San Francisco 49ers

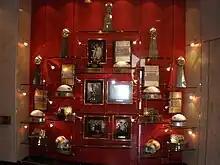
49ers wall of trophies at the Marie P. DeBartolo Sports Center

In 1990, the 49ers won their first 10 games, and they eventually finished 14–2. They ripped through the season, and the coveted third consecutive Super Bowl victory seemed within reach. In the playoffs, the 49ers dispatched the Washington Redskins 28–10, setting up a conference championship game with the New York Giants. Despite not scoring a touchdown in the game, the Giants took advantage of a fourth-quarter injury to Montana and converted a faked punt attempt to thwart the 49ers' attempt at a "three-peat". The Giants kicked a last-second field goal after recovering a Roger Craig fumble in the final minutes of the game, winning 15–13 and going on to win Super Bowl XXV.